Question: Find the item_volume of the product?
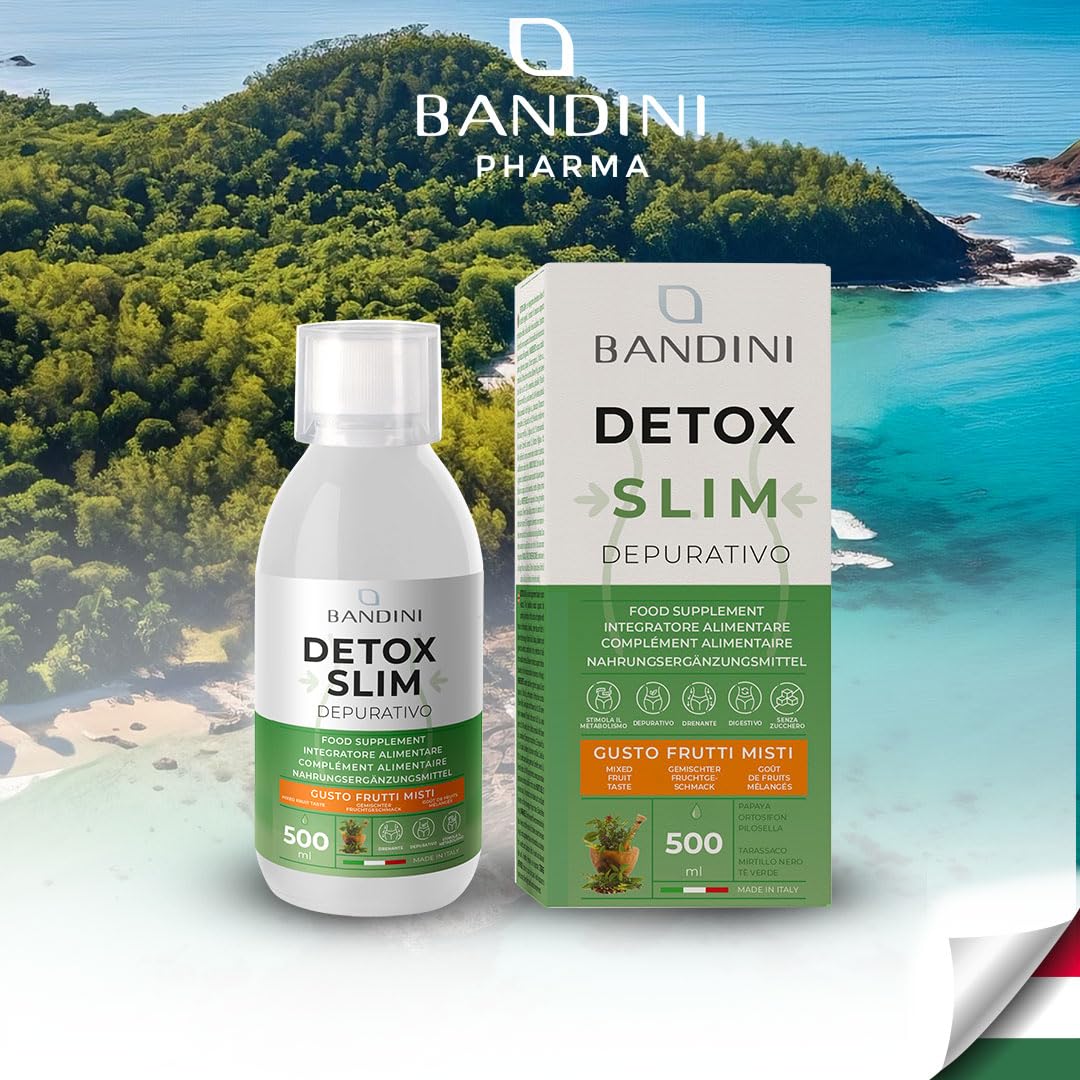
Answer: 500.0 millilitre